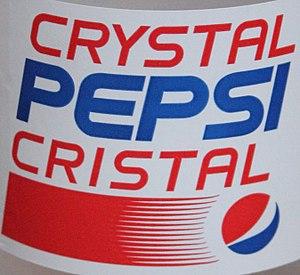
Pepsi, anciennement Pepsi-Cola, est une boisson gazeuse, créée à New Bern, État de Caroline du Nord, États-Unis. Elle est commercialisée par la société PepsiCo.